Cunninghamhead Estate

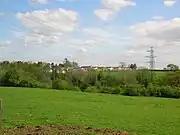
The caravan park and housing at the site of old Cunninghamhead House. 2007.

Cunninghamhead Moss was still referred to as Kinnicumheid Moss in the 18th century; an Ayrshire legend stating that the warlock Laird of Auchenskeith, near Dalry, set the Devil to build a road across Kinnicumhead Moss in a single night. This links to the original pronunciation of Cunninghame being closer to 'Kinikam'.